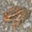
Label: frog